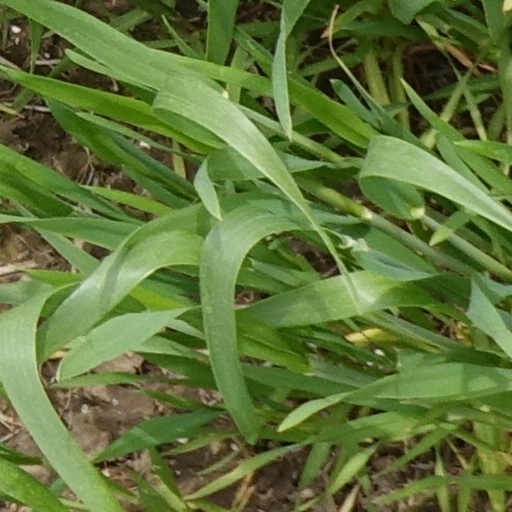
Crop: wheat